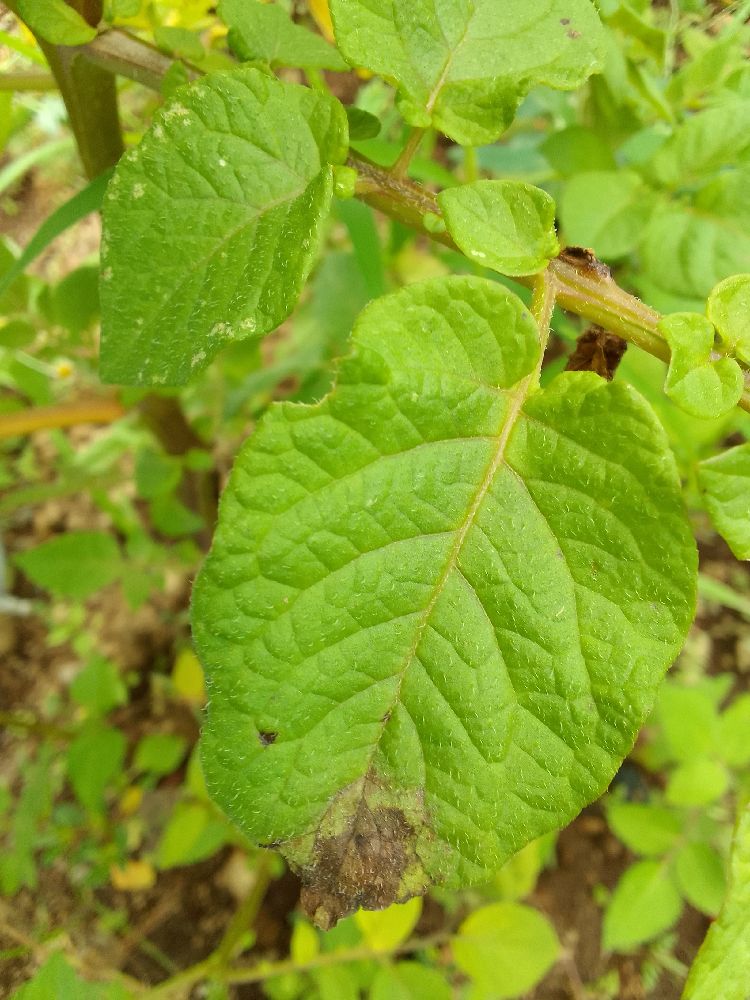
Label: Late blight